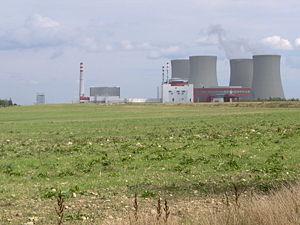
La centrale nucléaire de Temelín, exploitée par ČEZ, est située à proximité du village de Temelín, dans la région de Bohême-du-Sud, en Tchéquie, à 50 km de la frontière avec l'Autriche et 60 km de la frontière avec l'Allemagne. Elle est composée de deux réacteurs nucléaires et quatre tours de refroidissement d'une hauteur de 150 m. Le site couvre quelque 145 ha et emploie environ 1 000 personnes.